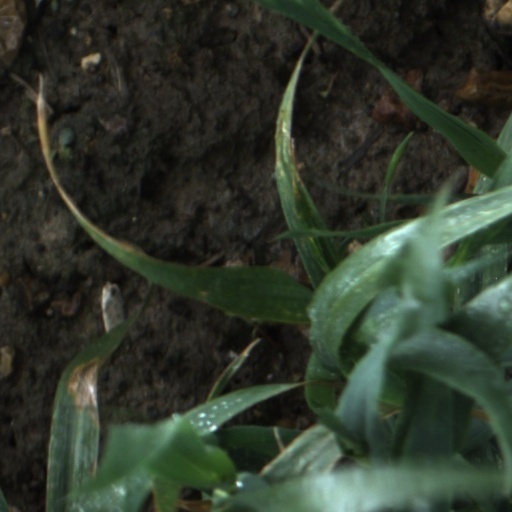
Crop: wheat